Ampthill

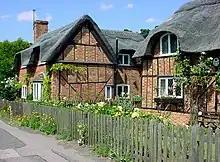
Thatched cottages in Woburn Street, Ampthill. Built 1812–16

On the death of Lord Upper Ossory in 1818, Ampthill Park became the seat of Lord Holland in whose time Holland House in Kensington, London, became famous as a gathering place for intellectuals. Lady Holland planted trees to create the Alameda walk, inspired by the Almeida in Madrid. Ampthill Park was later home to Baron Ampthill.